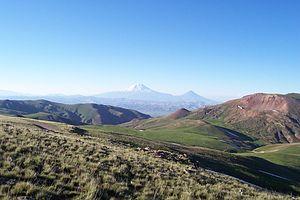
Le haut-plateau arménien est une plaine d'altitude située en Arménie, dans la partie occidentale de l'Azerbaïdjan, le sud de la Géorgie, le nord-ouest de l'Iran et la partie nord-est de la Turquie. Ce territoire se situe entre 1 000 et 2 000 mètres d'altitude, au milieu des massifs montagneux de Transcaucasie qui relient le Petit Caucase aux monts Taurus.